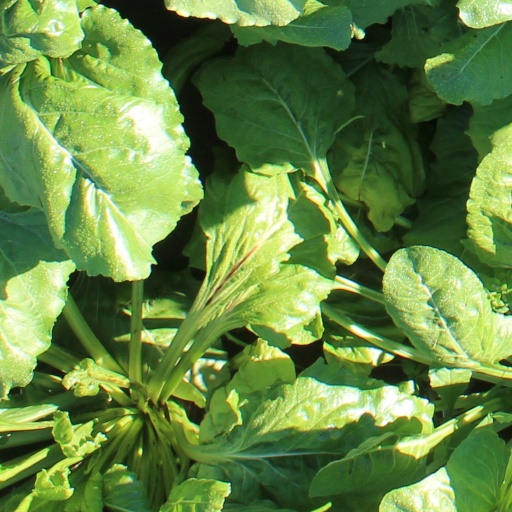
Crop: sugar beet